Moloch

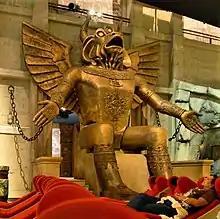
Moloch statue from Giovanni Pastrone's "Cabiria" (1914), National Museum of Cinema (Turin)

Moloch appears as a child-eating fallen angel in John Milton's epic poem "Paradise Lost" (1667). He is described as "horrid king besmeared with blood / Of human sacrifice, and parents’ tears" (1:392–393) and leads the procession of rebel angels. Later, Moloch is the first speaker at the council of hell and advocates for open war against heaven. Milton's description of Moloch is one of the most influential for modern conceptions of this demon or deity. Milton also mentions Moloch in his poem "On the Morning of Christ's Nativity", where he flees from his grisly altars. Similar portrayals of Moloch as in "Paradise Lost" can be found in Friedrich Gottlieb Klopstock's epic poem "Messias" (1748–1773), and in Alfred, Lord Tennyson's poem "The Dawn", where Moloch represents the barbarism of past ages.